Fictional universe of Avatar

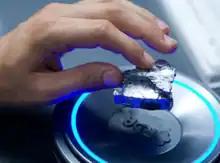
Of interest to the humans is Pandora's reserves of unobtanium, a valuable room-temperature superconductor mineral valued at 20 million dollars per kilogram. The name is a reference to mythical materials used in engineering which have better properties than real materials.

In the "Avatar" universe (set in the year 2154), humans have achieved a very technologically advanced, post-industrial society ruled/dominated by powerful corporations and industries. One of Earth's most powerful corporations is the globally integrated Resources Development Administration (RDA), a public company which evolved from a Silicon Valley startup, that owns all resources off Earth. The Interplanetary Commerce Administration granted these sole rights to the RDA under the stipulation that the use of weapons of mass destruction is prohibited. Known RDA personnel on Pandora include head administrator Parker Selfridge, Colonel Miles Quaritch, Private Sean Fike, Corporal Lyle Wainfleet, Dr. Max Patel, Dr. Grace Augustine, Dr. Norm Spellman, Samson 16 pilot Trudy Chacon, and many others.